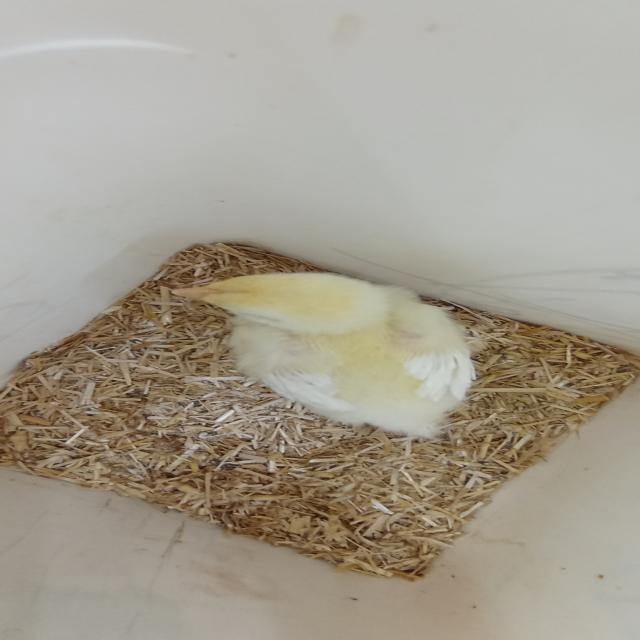
Weight: 171 g